El Shaddai: Ascension of the Metatron

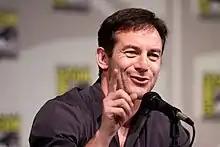
The characters were voiced by British multimedia actors, with the character Lucifel voiced by Jason Isaacs (pictured 2011).

The storyline drew direct inspiration from the "Book of Watchers", described as a "key part" of the Book of Enoch. As part of his research, Takeyasu read both the Book of Enoch, and writings based around Enoch and Lucifel, finding the latter to be "boring" in their approach. He also found the Book of Enoch difficult to read in some places, so instead of adapting it directly, the team used it as a base for a fantastical story, which Takeyasu was not concerned about given the story's age. During its prototyping phase in 2007, the game was titled "Angelic". While Takeyasu liked the title, a trademark search revealed a similarly-titled series owned by Koei Tecmo. The final title "El Shaddai", which is commonly translated as "God Almighty", was suggested by UK Ignition staff as a reference to the religious subject matter. The subtitle, also proposed by Ignition staff, had no definite meaning.